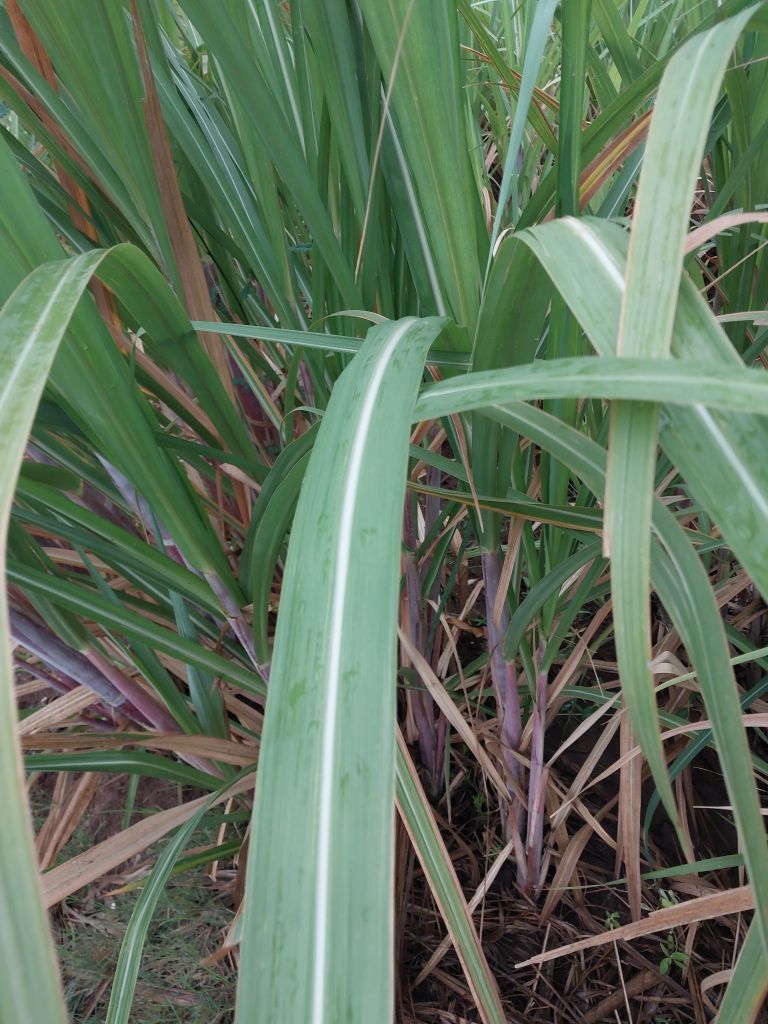
Label: Healthy